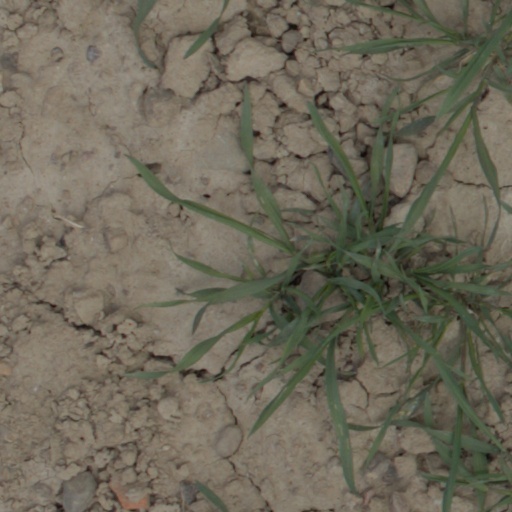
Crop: wheat